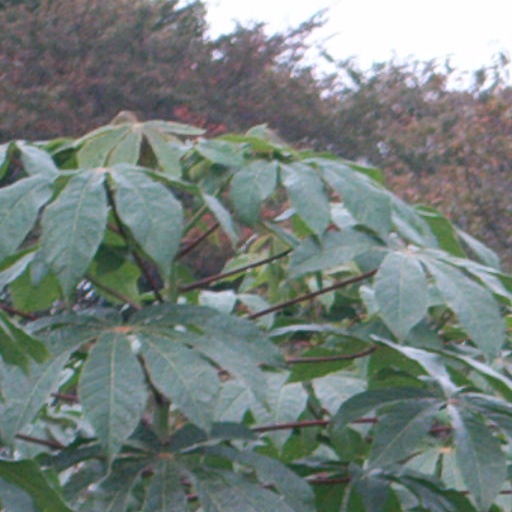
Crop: cassava